Jordyn Wieber

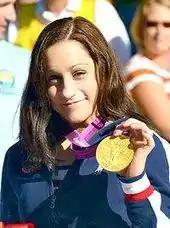
Wieber at a parade after the 2012 Summer Olympics

During her senior year of college, Wieber became a volunteer assistant coach at UCLA for the 2016–17 season. She continued this role after graduation, throughout the 2017–18 and 2018–19 seasons. She served as the floor exercise coach for the Bruins, helping them finish the 2018 and 2019 regular seasons ranked number 1 on the event. She, along with fellow UCLA assistant coaches Chris Waller and Randy Lane, won the West Region Assistant Coaches of the Year award for 2018. That year, UCLA won its first national team title since 2010.